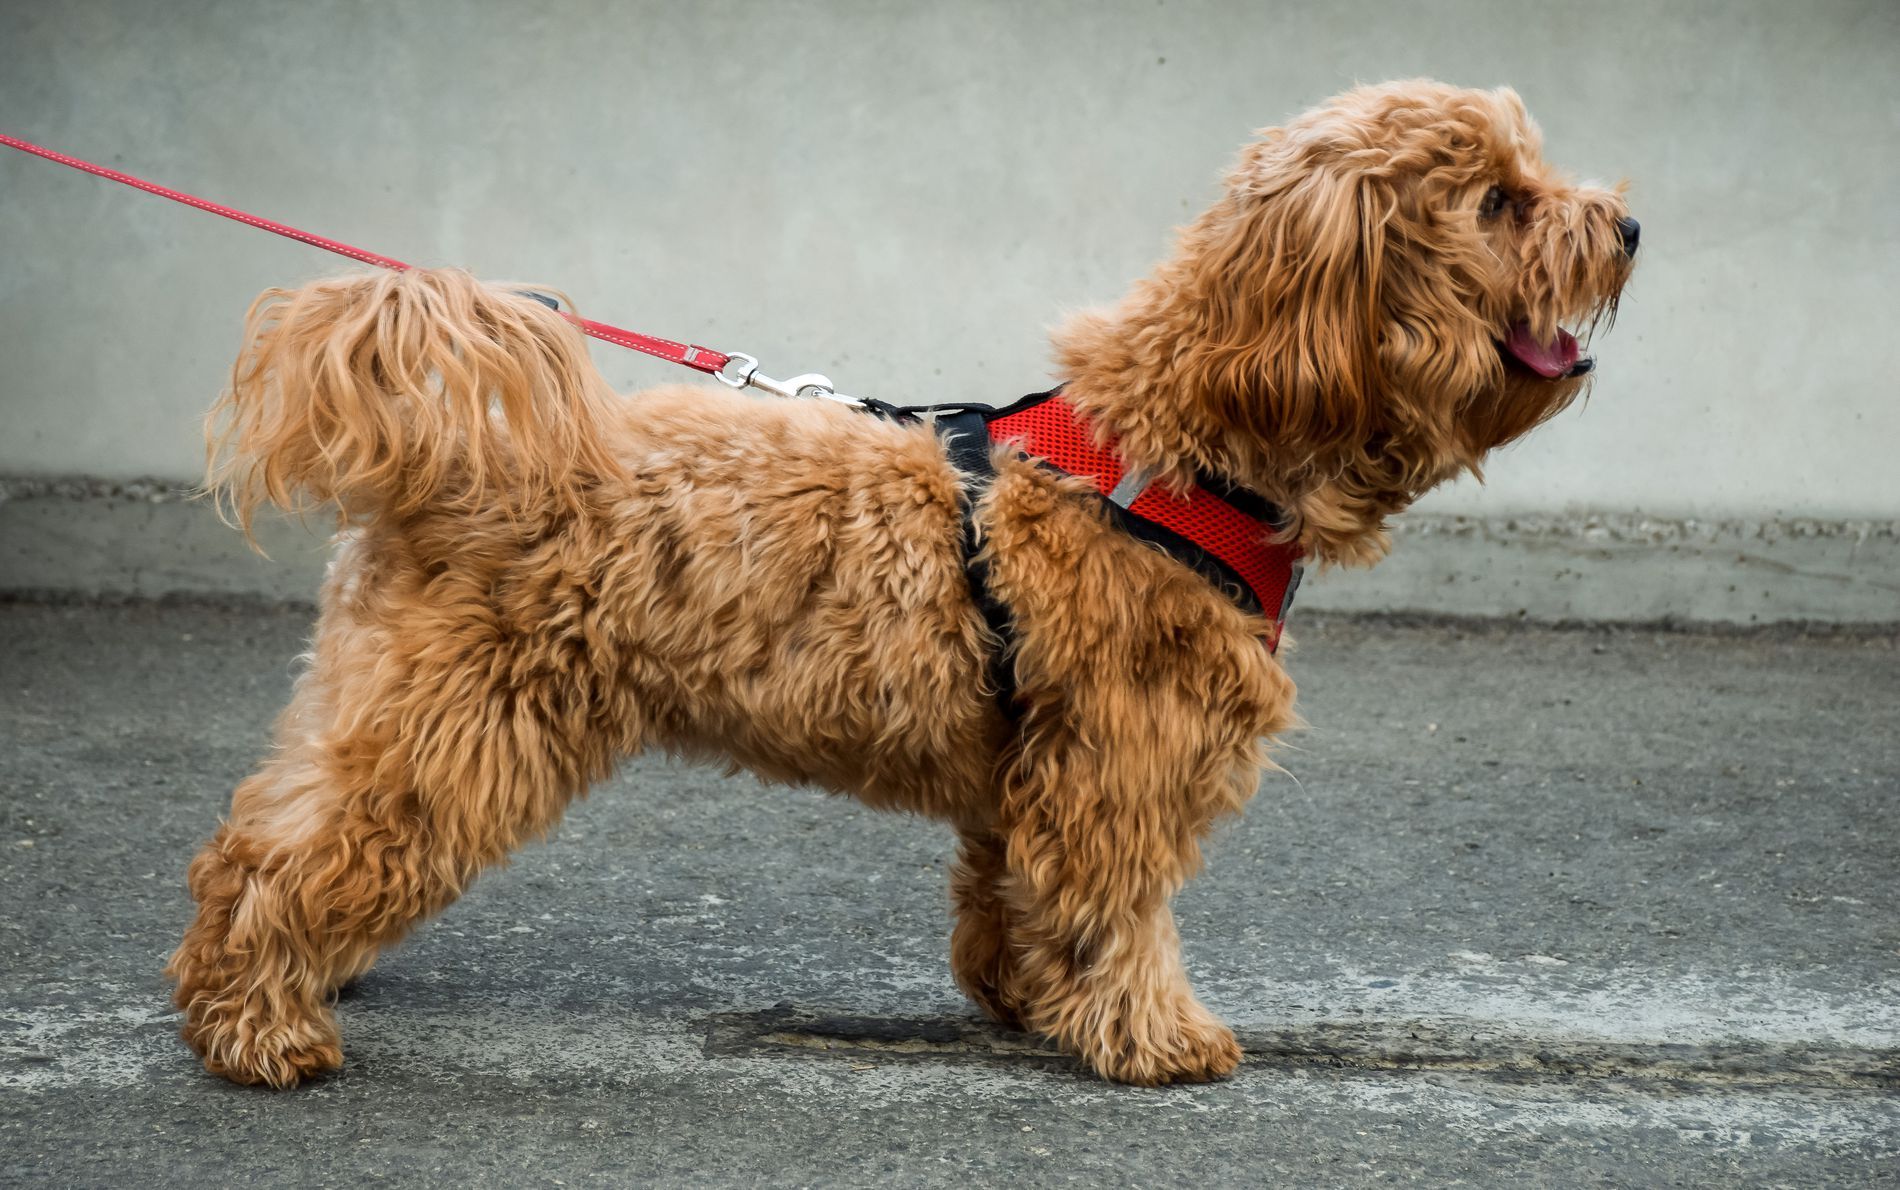
Fluffy Happiness.
A picture features a fluffy dog sitting against a grey concrete wall. The dog has a happy expression with its lovely, soft, and fluffy fur adding to its charm.
A portrait style pet photograph taken at eye level in natural, soft lighting. The image features warm and neutral tones capturing a happy dog in a cute and playful atmosphere.
Labels: Accessories, Strap, Animal, Canine, Dog, Mammal, Pet, Leash, Puppy, Person, Walking Dog, Concrete wall, Ground
Camera: NIKON CORPORATION NIKON D5300
Lens: 18.0-140.0 mm f/3.5-5.6, AF-S DX Nikkor 18-140mm f/3.5-5.6G ED VR
Aperture: F7.1
Exposure: 1/160 sec
ISO: 400
Focal length: 75.0 mm